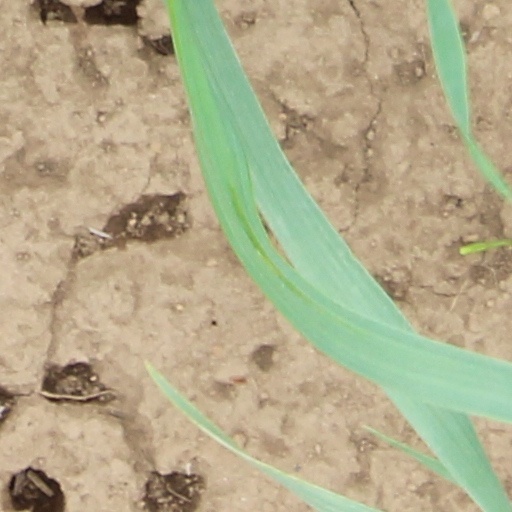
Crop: wheat